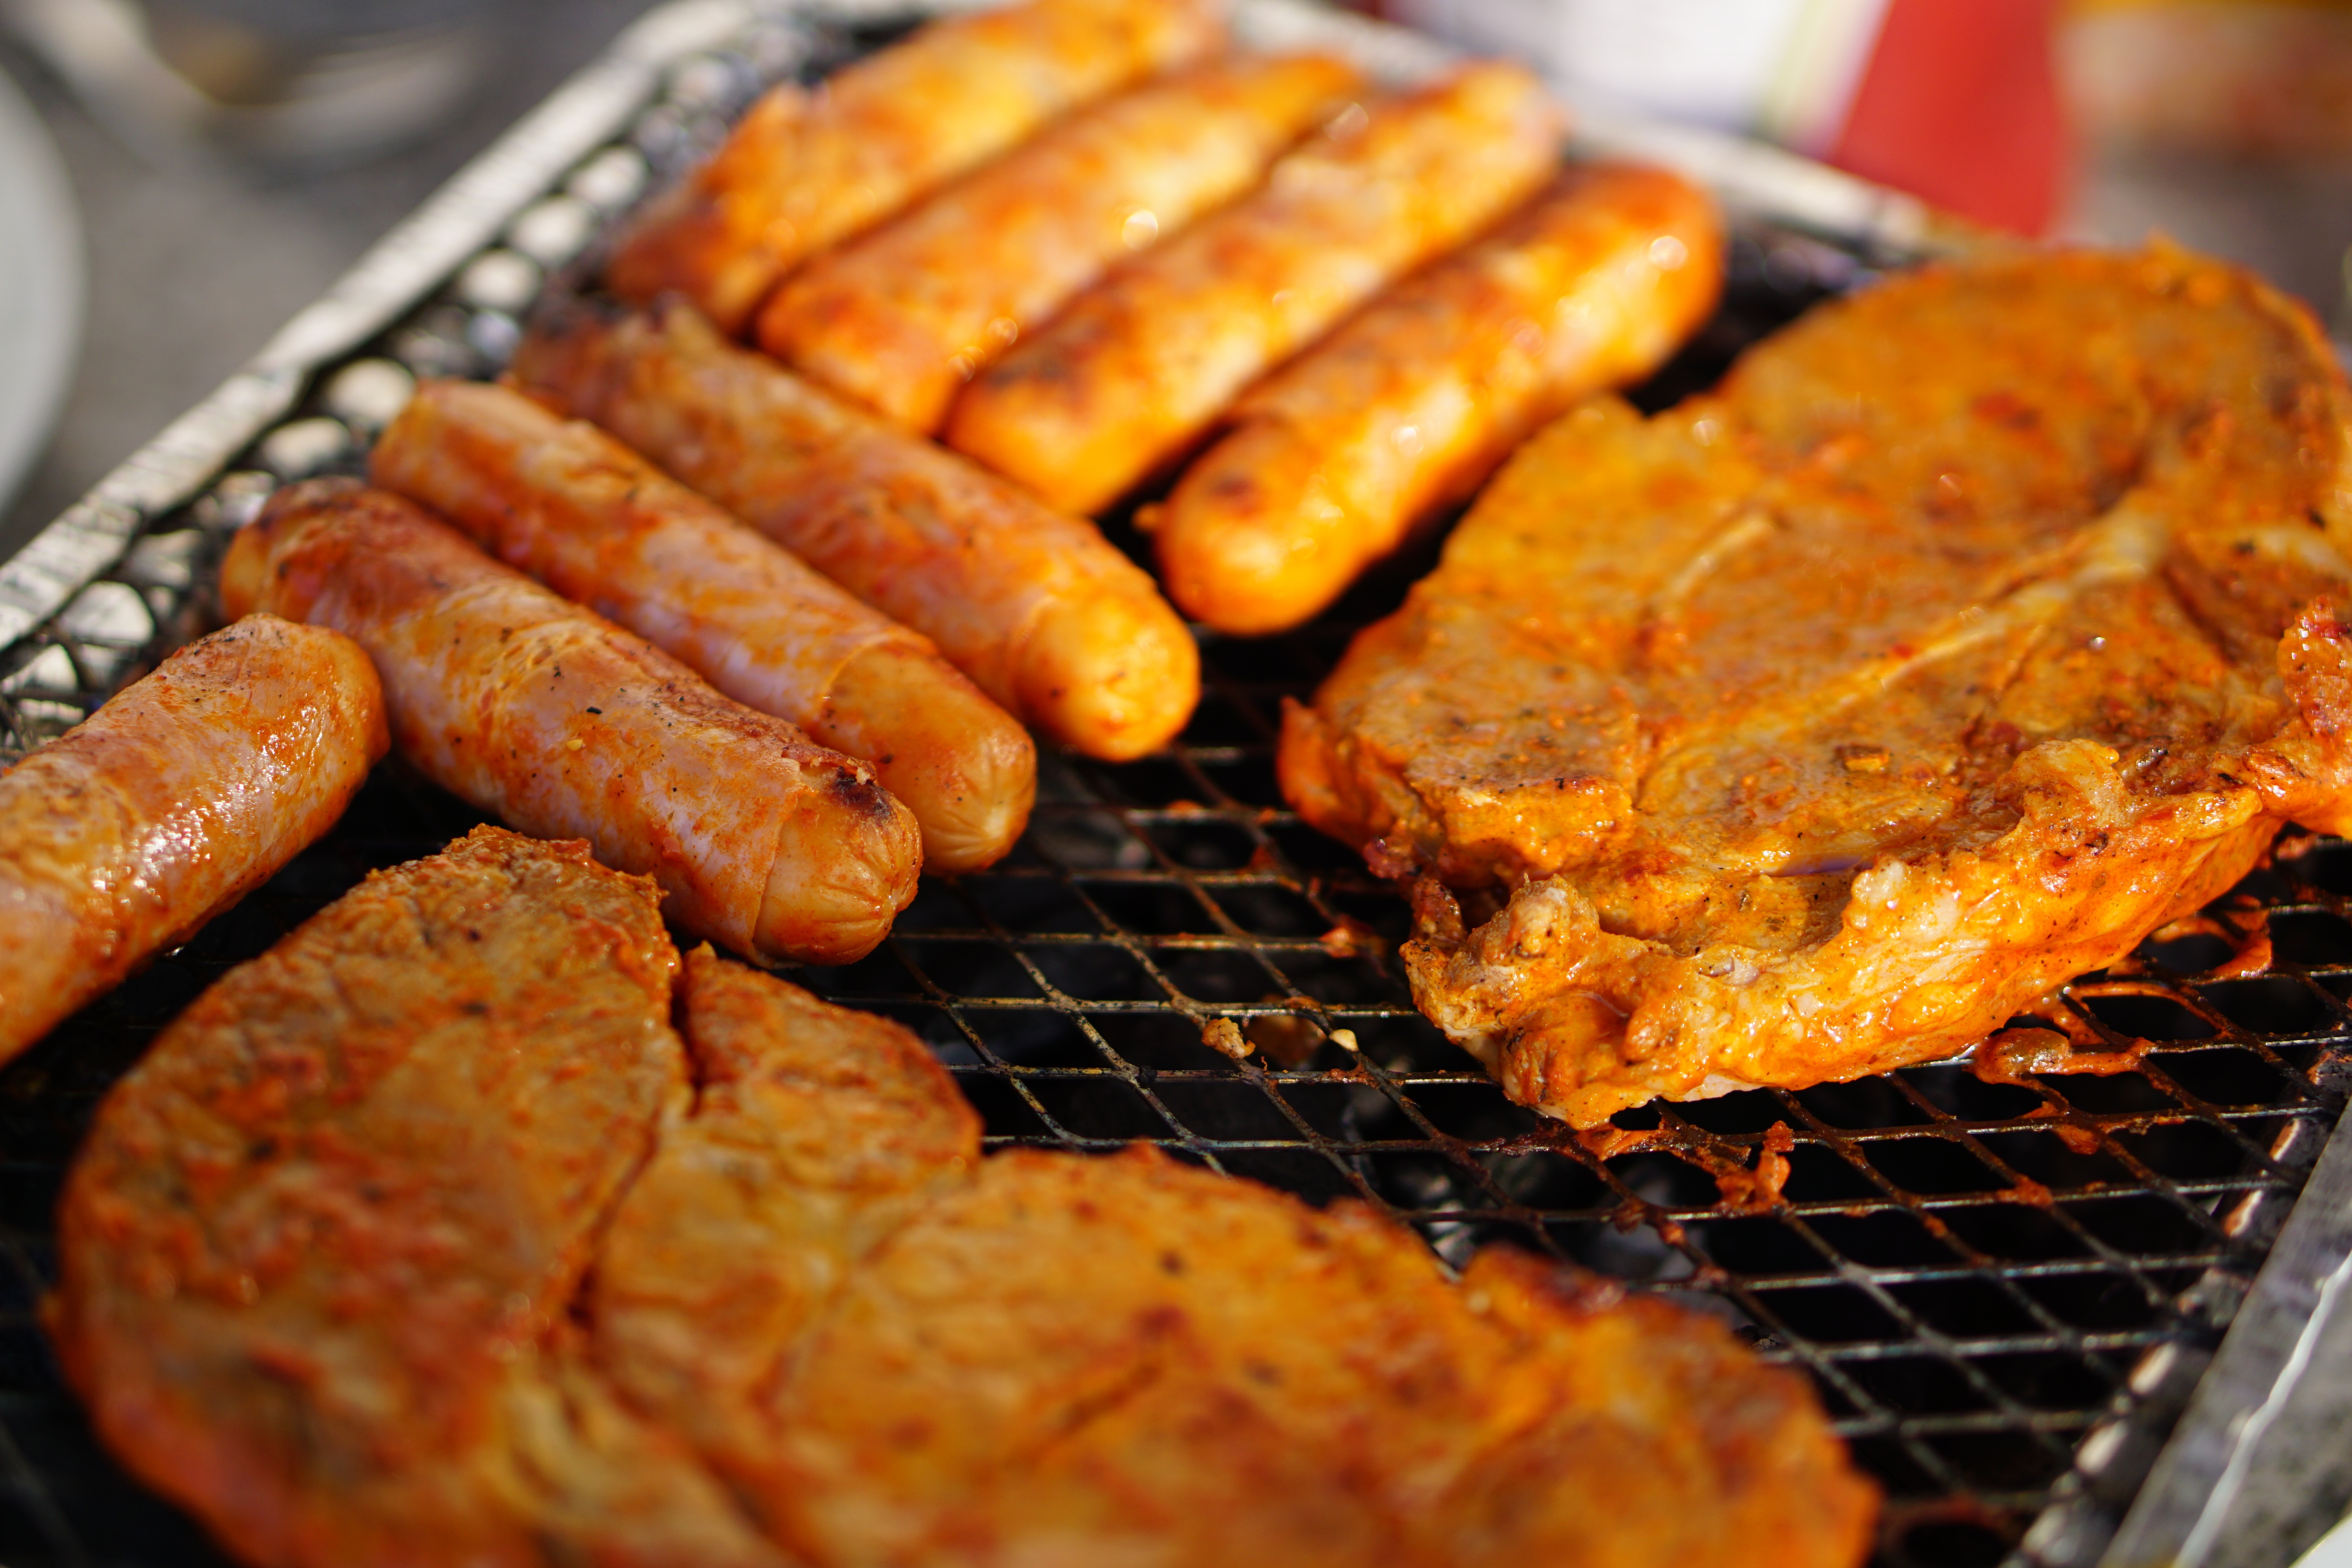
smoke, summer, celebration, dish, meal, food, cooking, plate, garden, eat, meat, lunch, barbecue, cuisine, beef, delicious, preparation, steak, cook, grill, sausage, nutrition, tasty, roasting, frisch, edible, grilled, grilling, grilled meats, barbecue area, on grilling, rotisserie spit, once grill, fried food